Zuelke Building

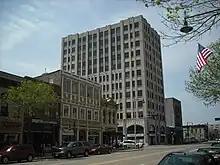
Zuelke Building, Appleton's first skyscraper, completed in 1931

The Zuelke Building is a twelve-story, 168 foot neo-gothic high rise building in Appleton, Wisconsin. It is named for Irving Zuelke. It was completed in 1932, and was added to the National Register of Historic Places in 1982 as part of the College Avenue Historic District. It is located at 103 West College Avenue.